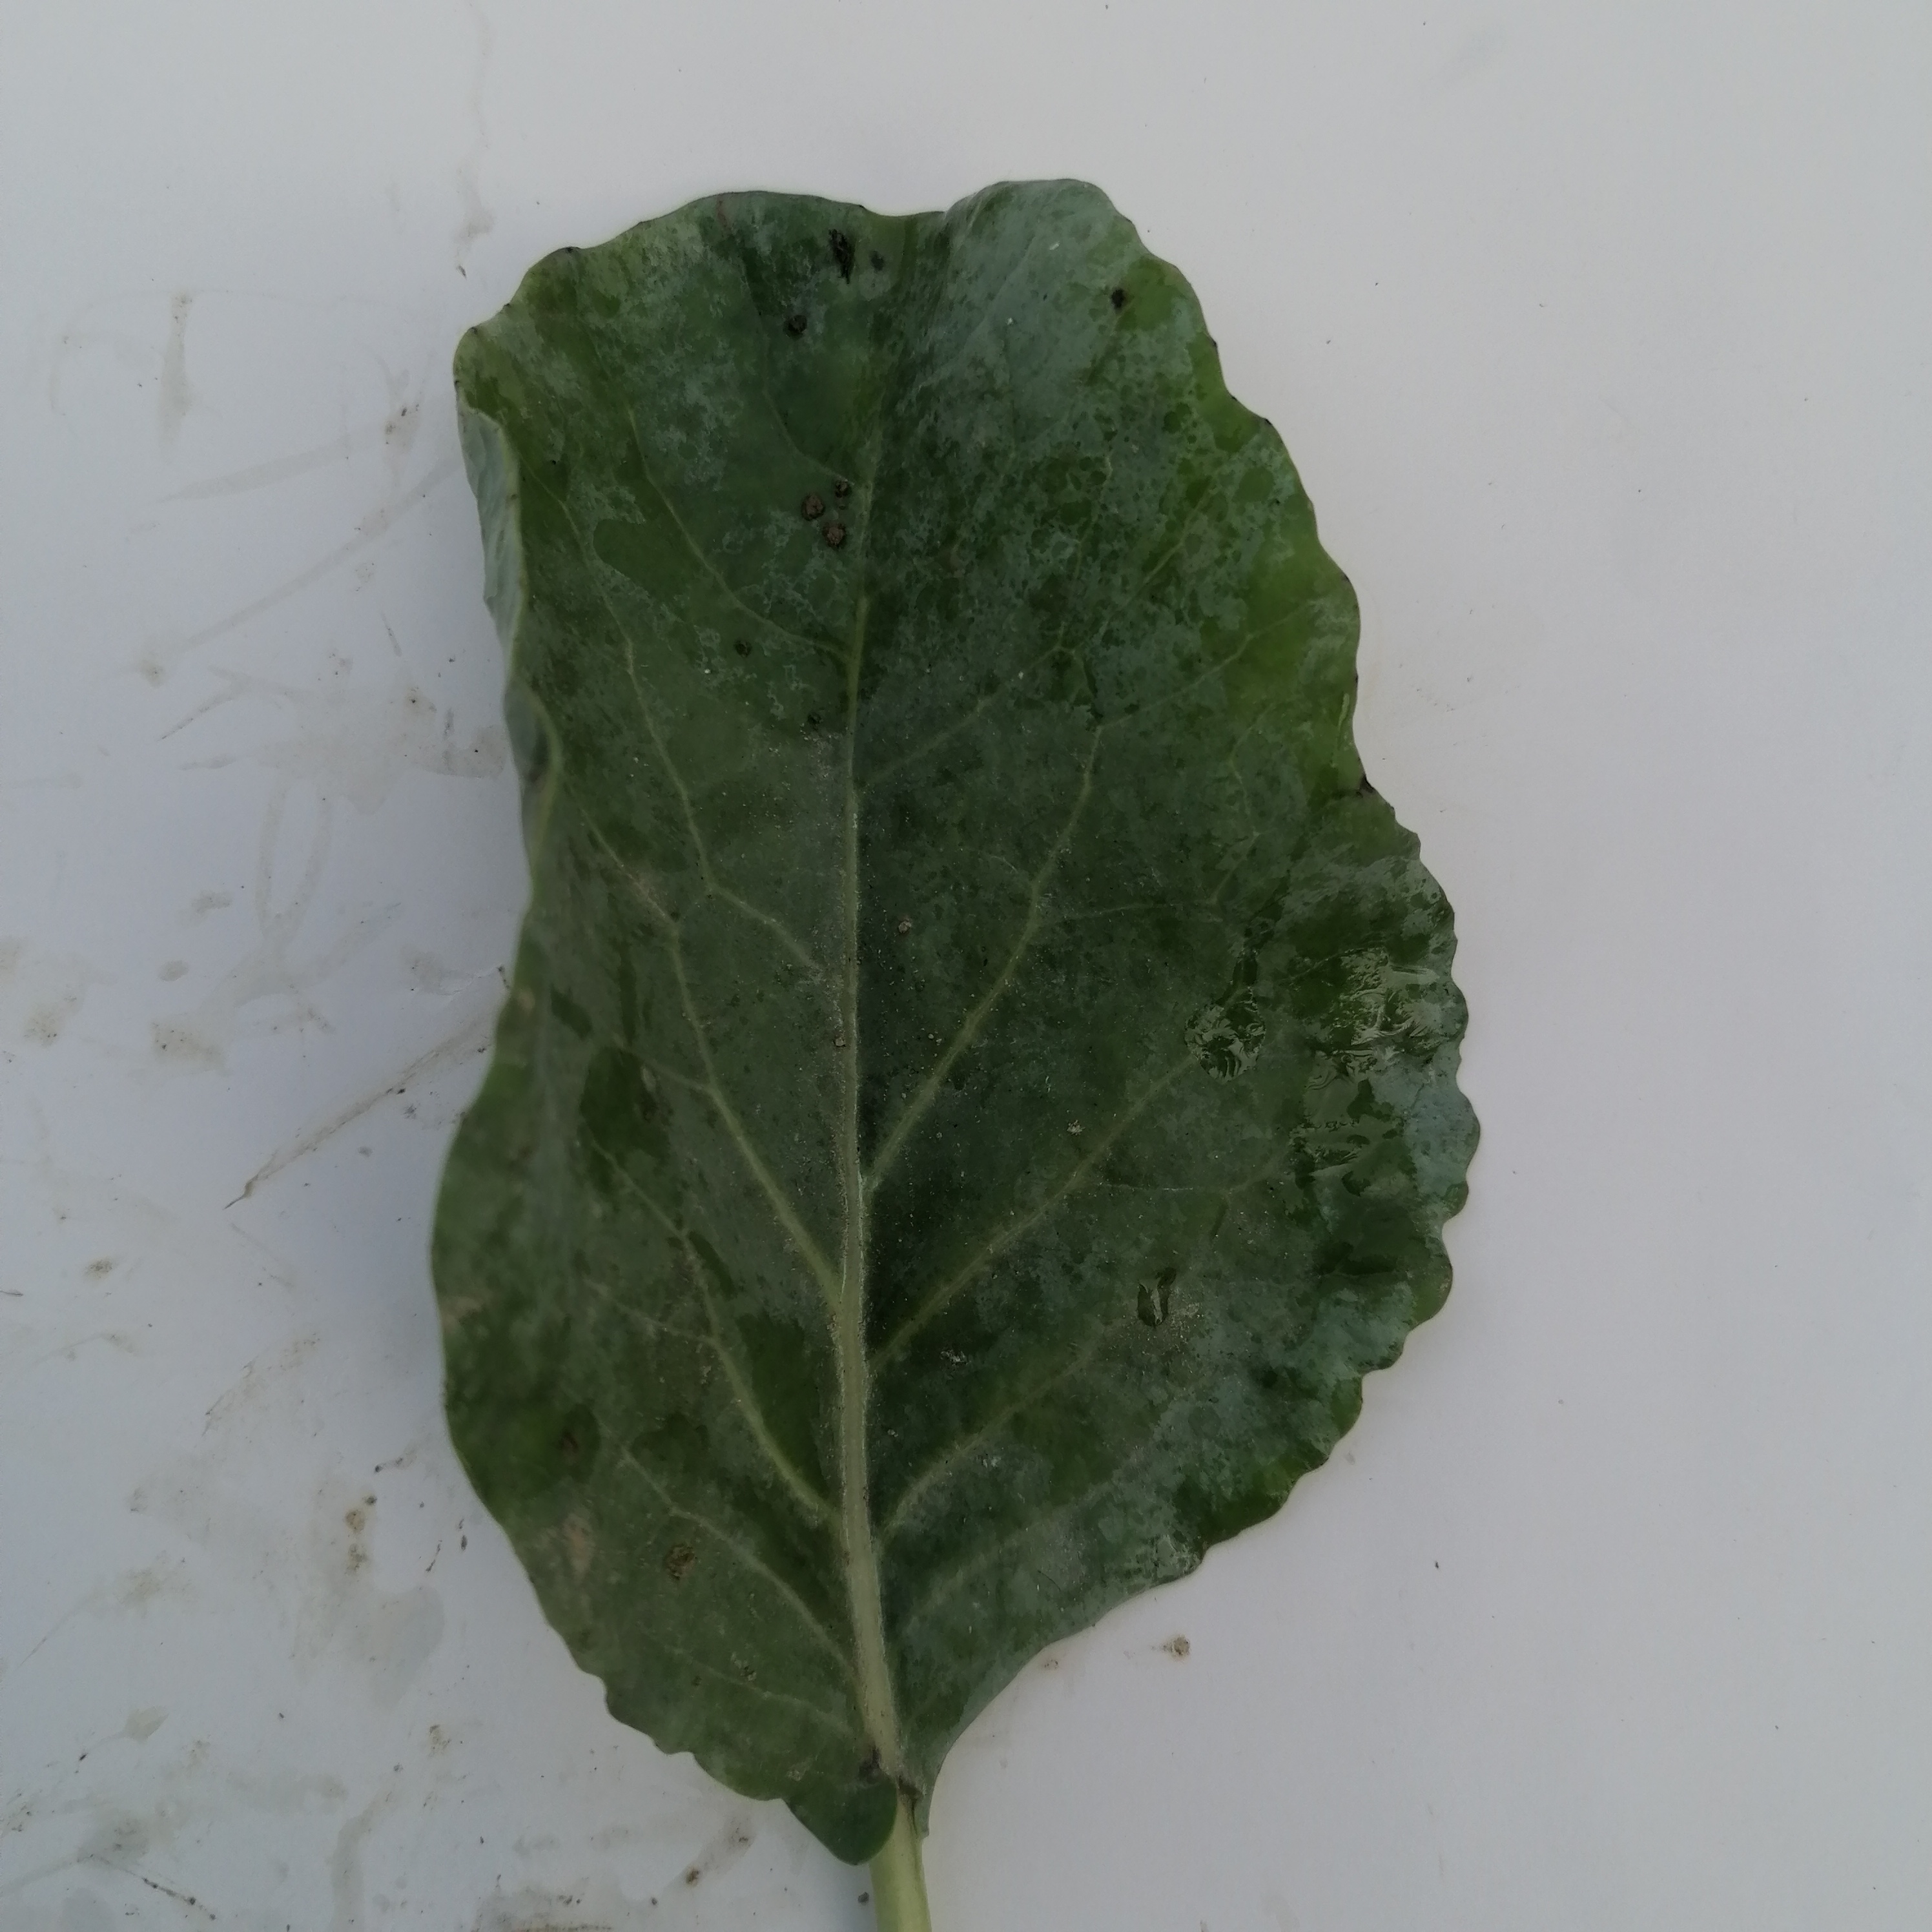
Label: Healthy